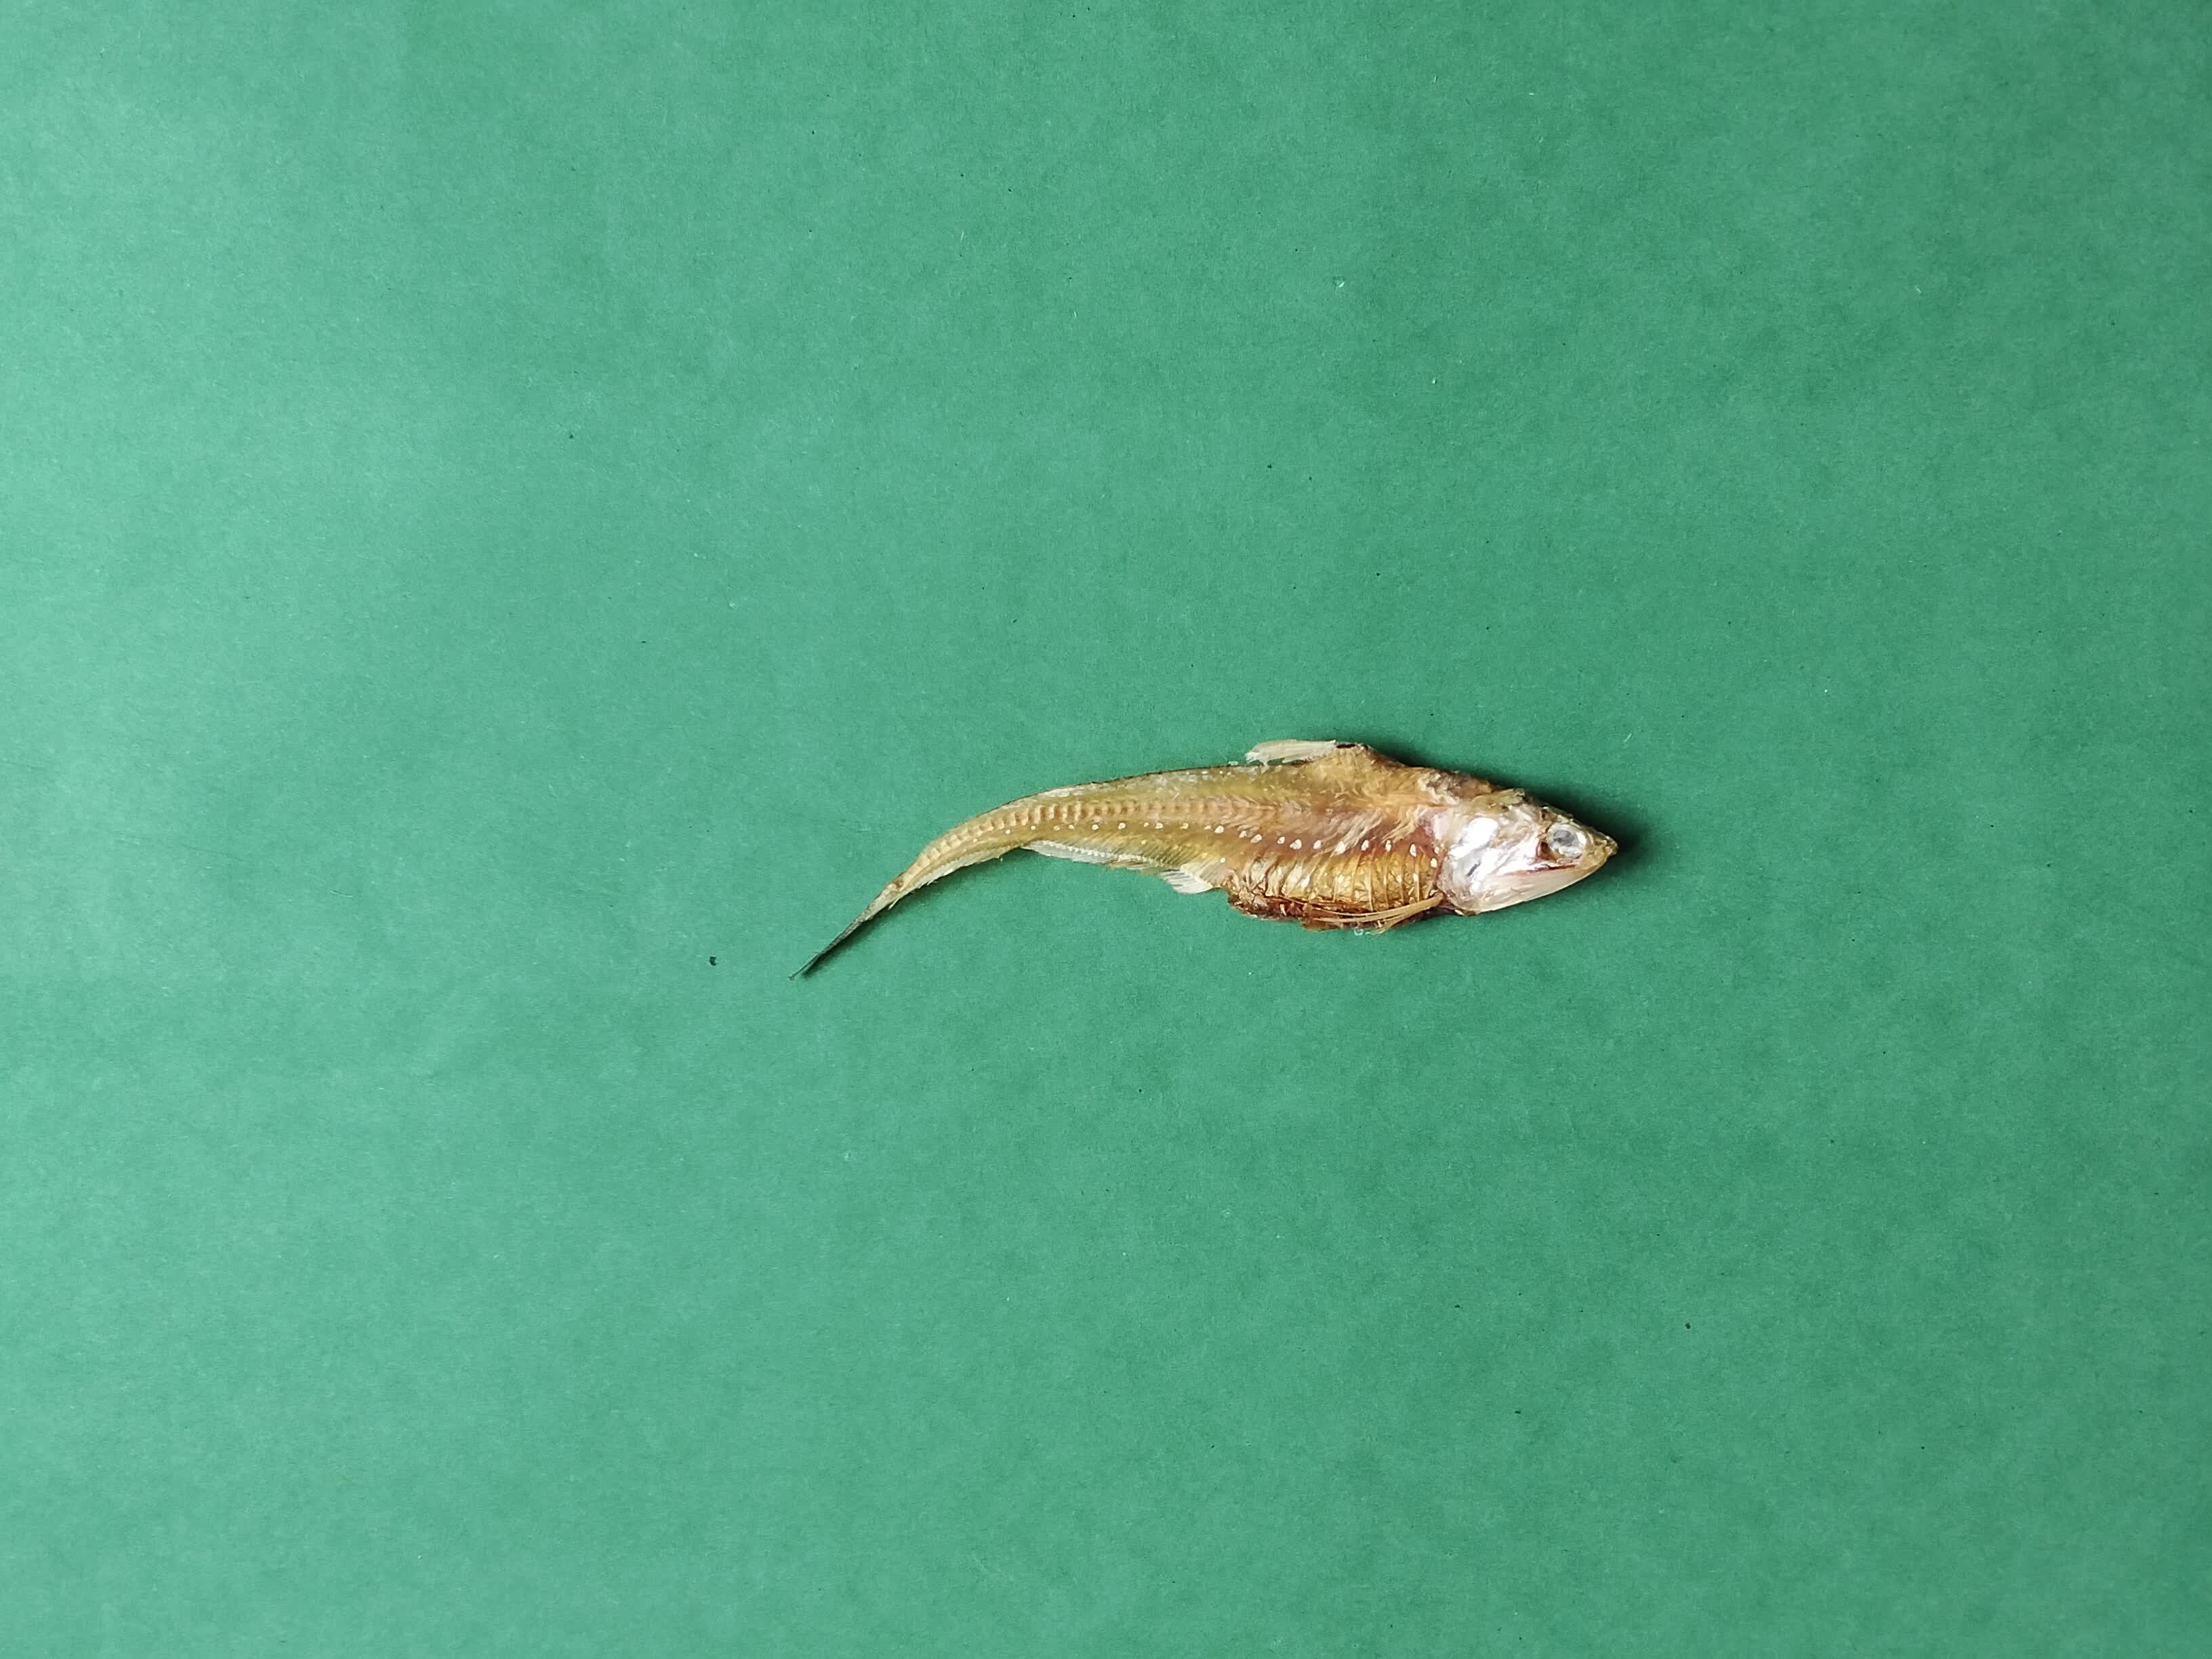
Species: Shundori